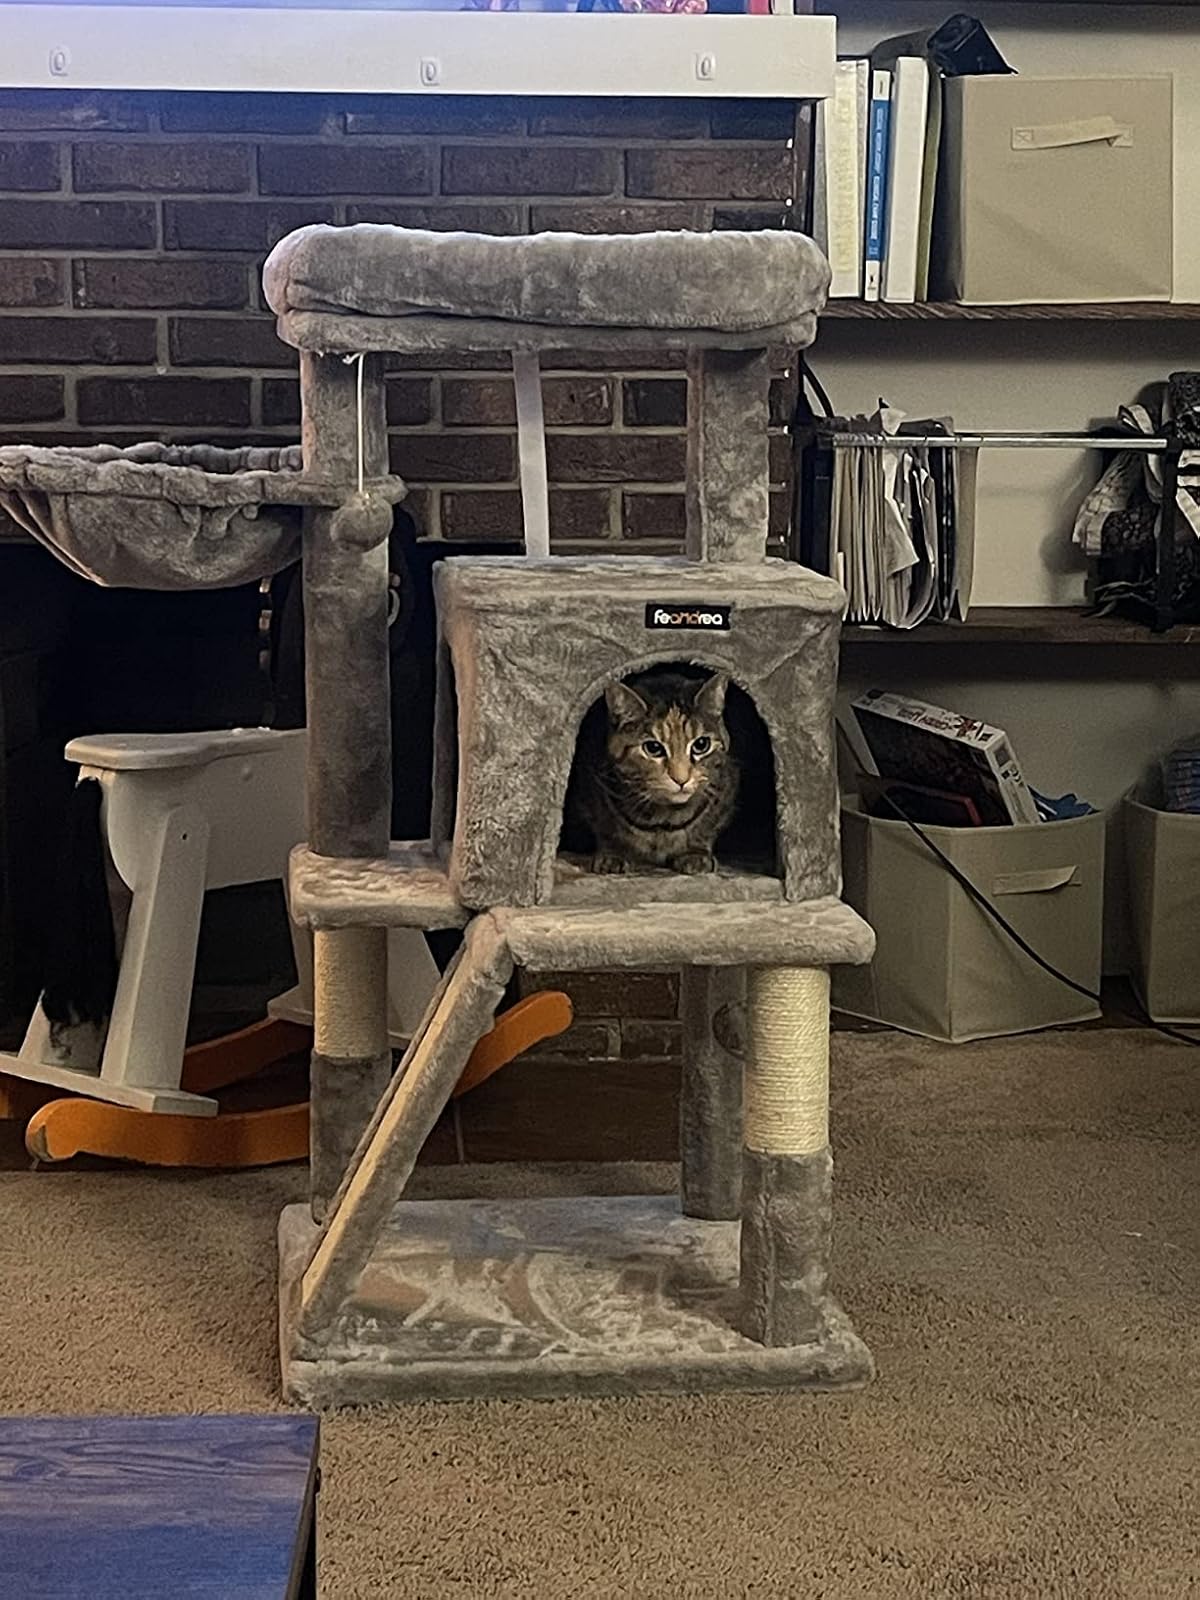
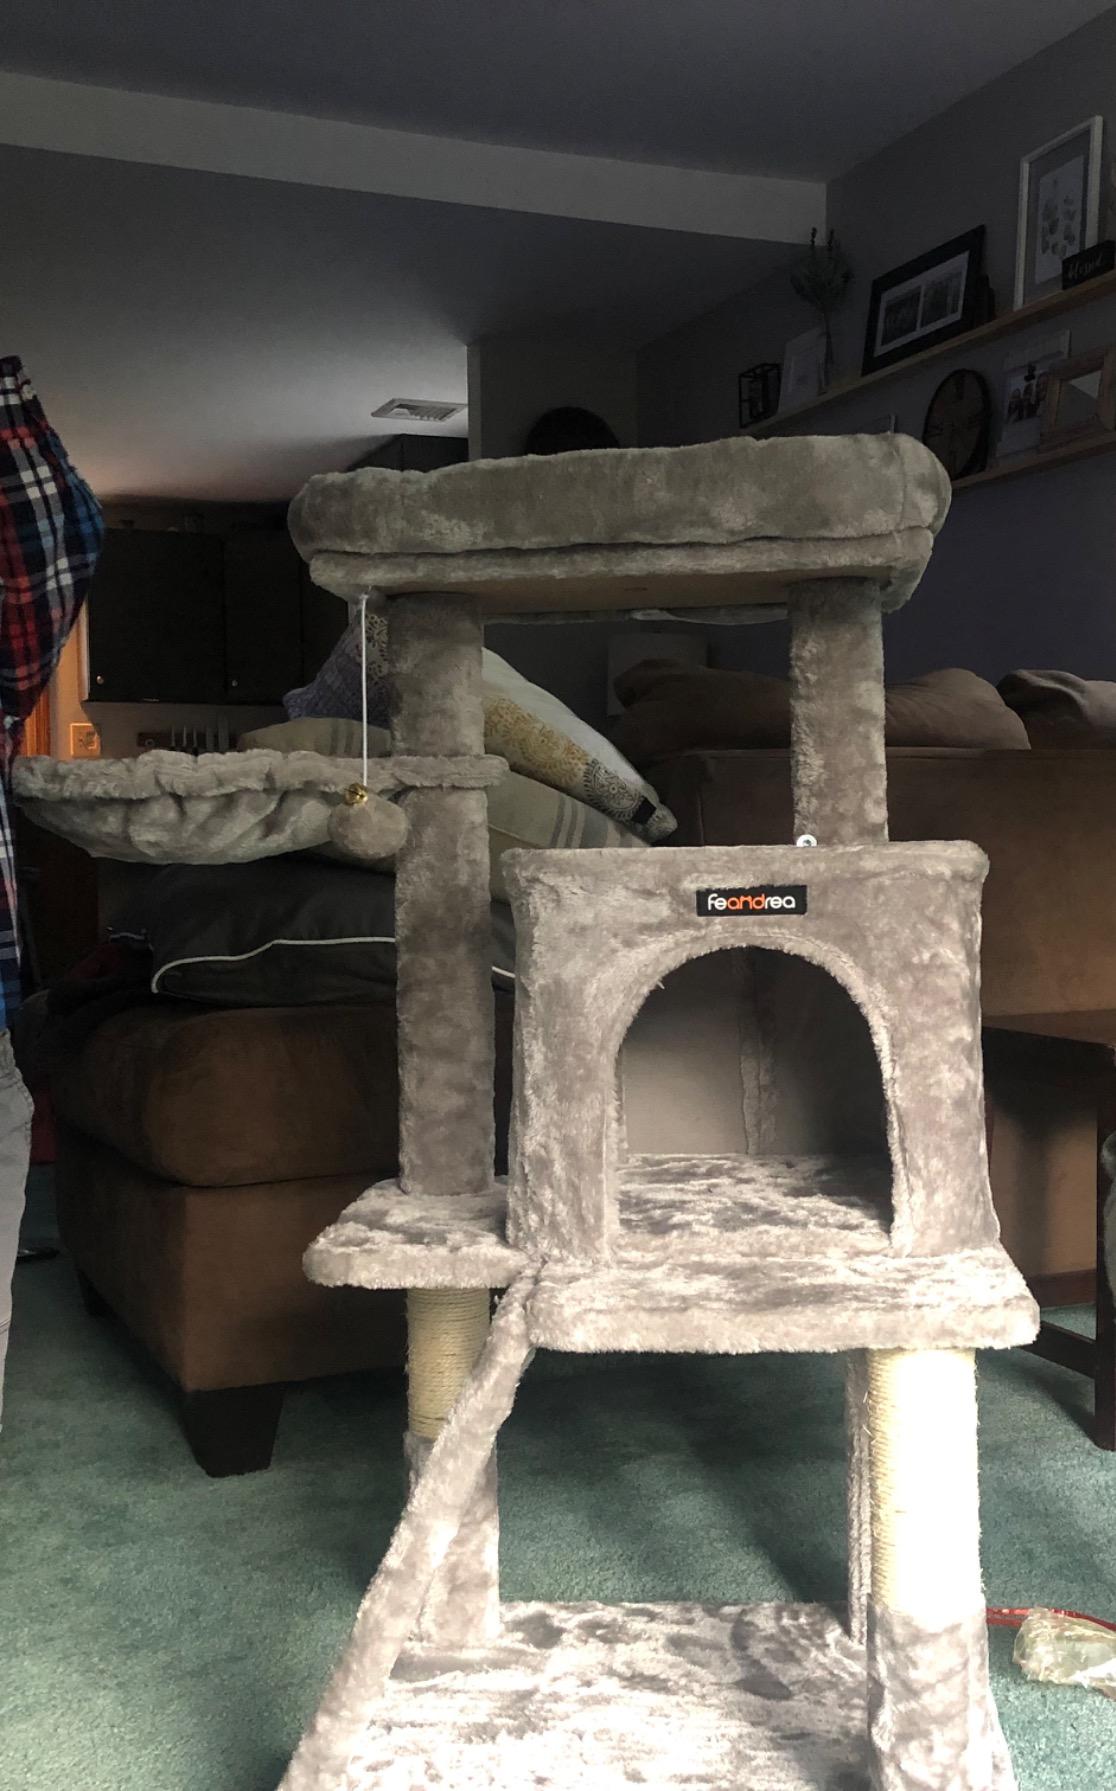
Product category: items_cat tree
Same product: yes